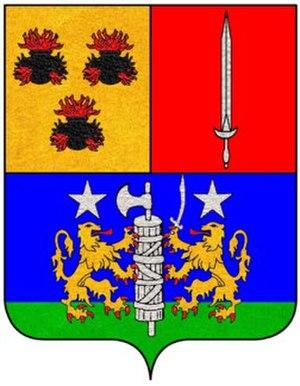
Armoiries des comtes Lepic
Cette page non exhaustive recense les armoiries des familles françaises, dès lors qu'elles ont été publiées dans un des armoriaux cités en bibliographie.
La famille Lepic est une famille française titrée sous le Premier Empire et la Restauration.